Durga Prasai

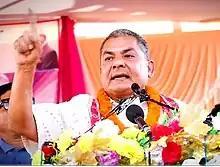
Prasai during his campaign rally in Mirchaiya 2023

In early 2017, an image circulated on social media of Durga Prasai dining alongside KP Sharma Oli and Pushpa Kamal Dahal, former Prime Ministers and leaders of Nepal's prominent communist parties. Prasai claims that this luncheon at his residence played a pivotal role in unifying CPN (UML) and CPN (Maoist Centre) to form a left alliance, which would later lead the government by securing 174 out of 275 seats in 2017 Nepalese general election. During the gathering, the trio was seen enjoying "Jumli Marshi Rice", a type of Himalayan rice renowned for its cultivation in record altitudes, stimulating heightened demand for this rice variant in Nepali market. The meeting ultimately became instrumental in boosting Prasai's popularity.